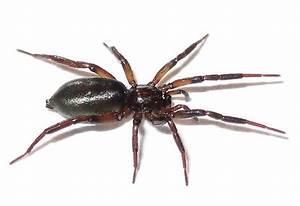
Label: spider